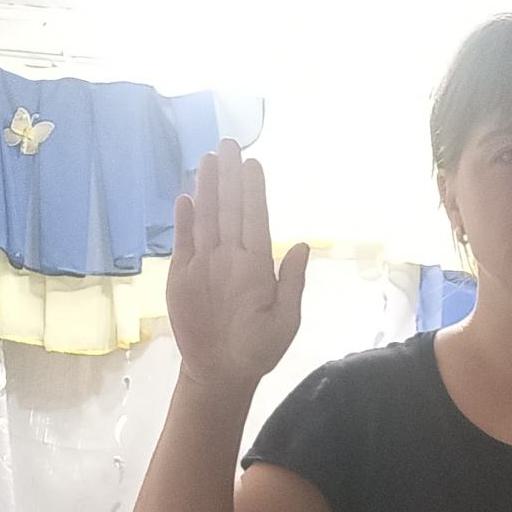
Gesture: stop